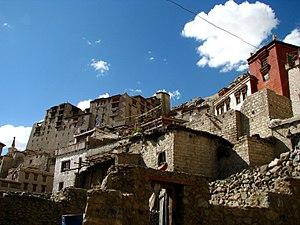
Le Jammu-et-Cachemire était un État du nord de l'Inde. Situé principalement dans les montagnes de l'Himalaya, le Jammu-et-Cachemire était frontalier de l'Himachal Pradesh et du Pendjab au sud, de la Chine au nord-est et est séparé des territoires contrôlés par le Pakistan par la Ligne de contrôle.